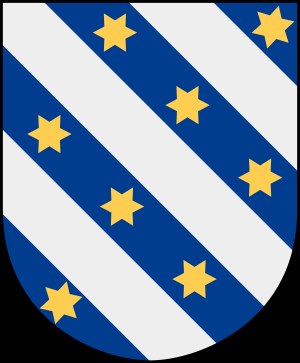
Söderköping
Söderköpings byvåben
Söderköping er en svensk by som ligger i Östergötlands län i Östergötland. Den er administrationsby i Söderköpings kommune og i 2010 havde byen 6.992 indbyggere.